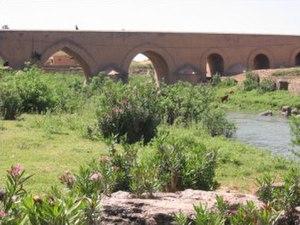
Pont My Ismail